Malden Island

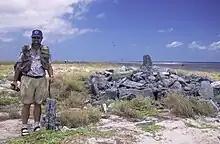
Early Polynesian ruins on Malden Island

At the time of its discovery by Europeans, Malden had no population. However, extensive archaeological sites on the island point to occupation by Polynesian people in the past. Sites on the island are consistent with pre-contact Polynesian architecture of the wider region and are noted to be especially similar in form to architectural forms in Tonga.